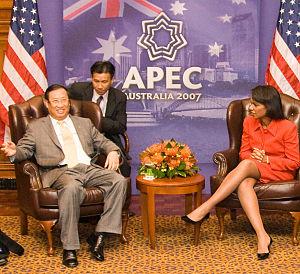
Phạm Gia Khiêm, est un homme politique vietnamien.